Chris Slade

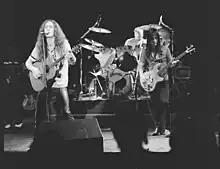
Slade (middle) with Uriah Heep in 1980.

Slade was born Christopher Rees in Pontypridd, Glamorgan, South Wales. He has worked with Gary Numan, Tom Jones, Olivia Newton-John (as co-members of the band Toomorrow), and Uriah Heep. Slade was an original founding member of Manfred Mann's Earth Band, playing on their eight studio albums released from 1972 to 1978.